Nun's veiling

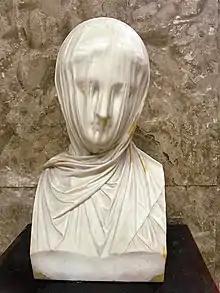
The depiction of veil

Nun's veiling was a lightweight cloth made of wool. It was a plain weave fabric used mainly for women's veils and dresses. Nun's veiling got its name from the fact that it was used in veils by several religious orders.